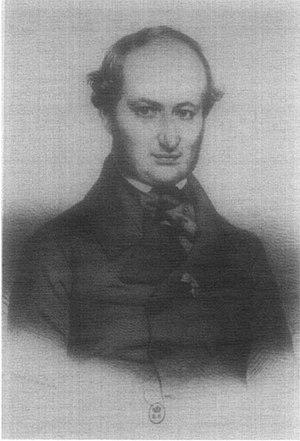
Joseph-Frédéric-Benoît Charrière, né le 19 mars 1803 à Cerniat, canton de Fribourg, et mort le 28 avril 1876 à Paris, est un constructeur d'instruments chirurgicaux d'origine suisse.